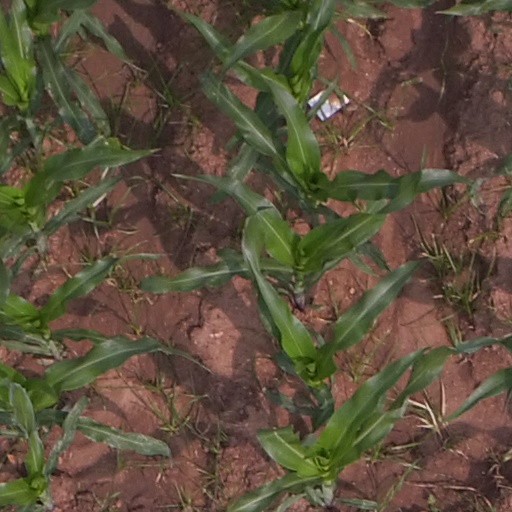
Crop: maize; corn